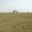
Label: plain